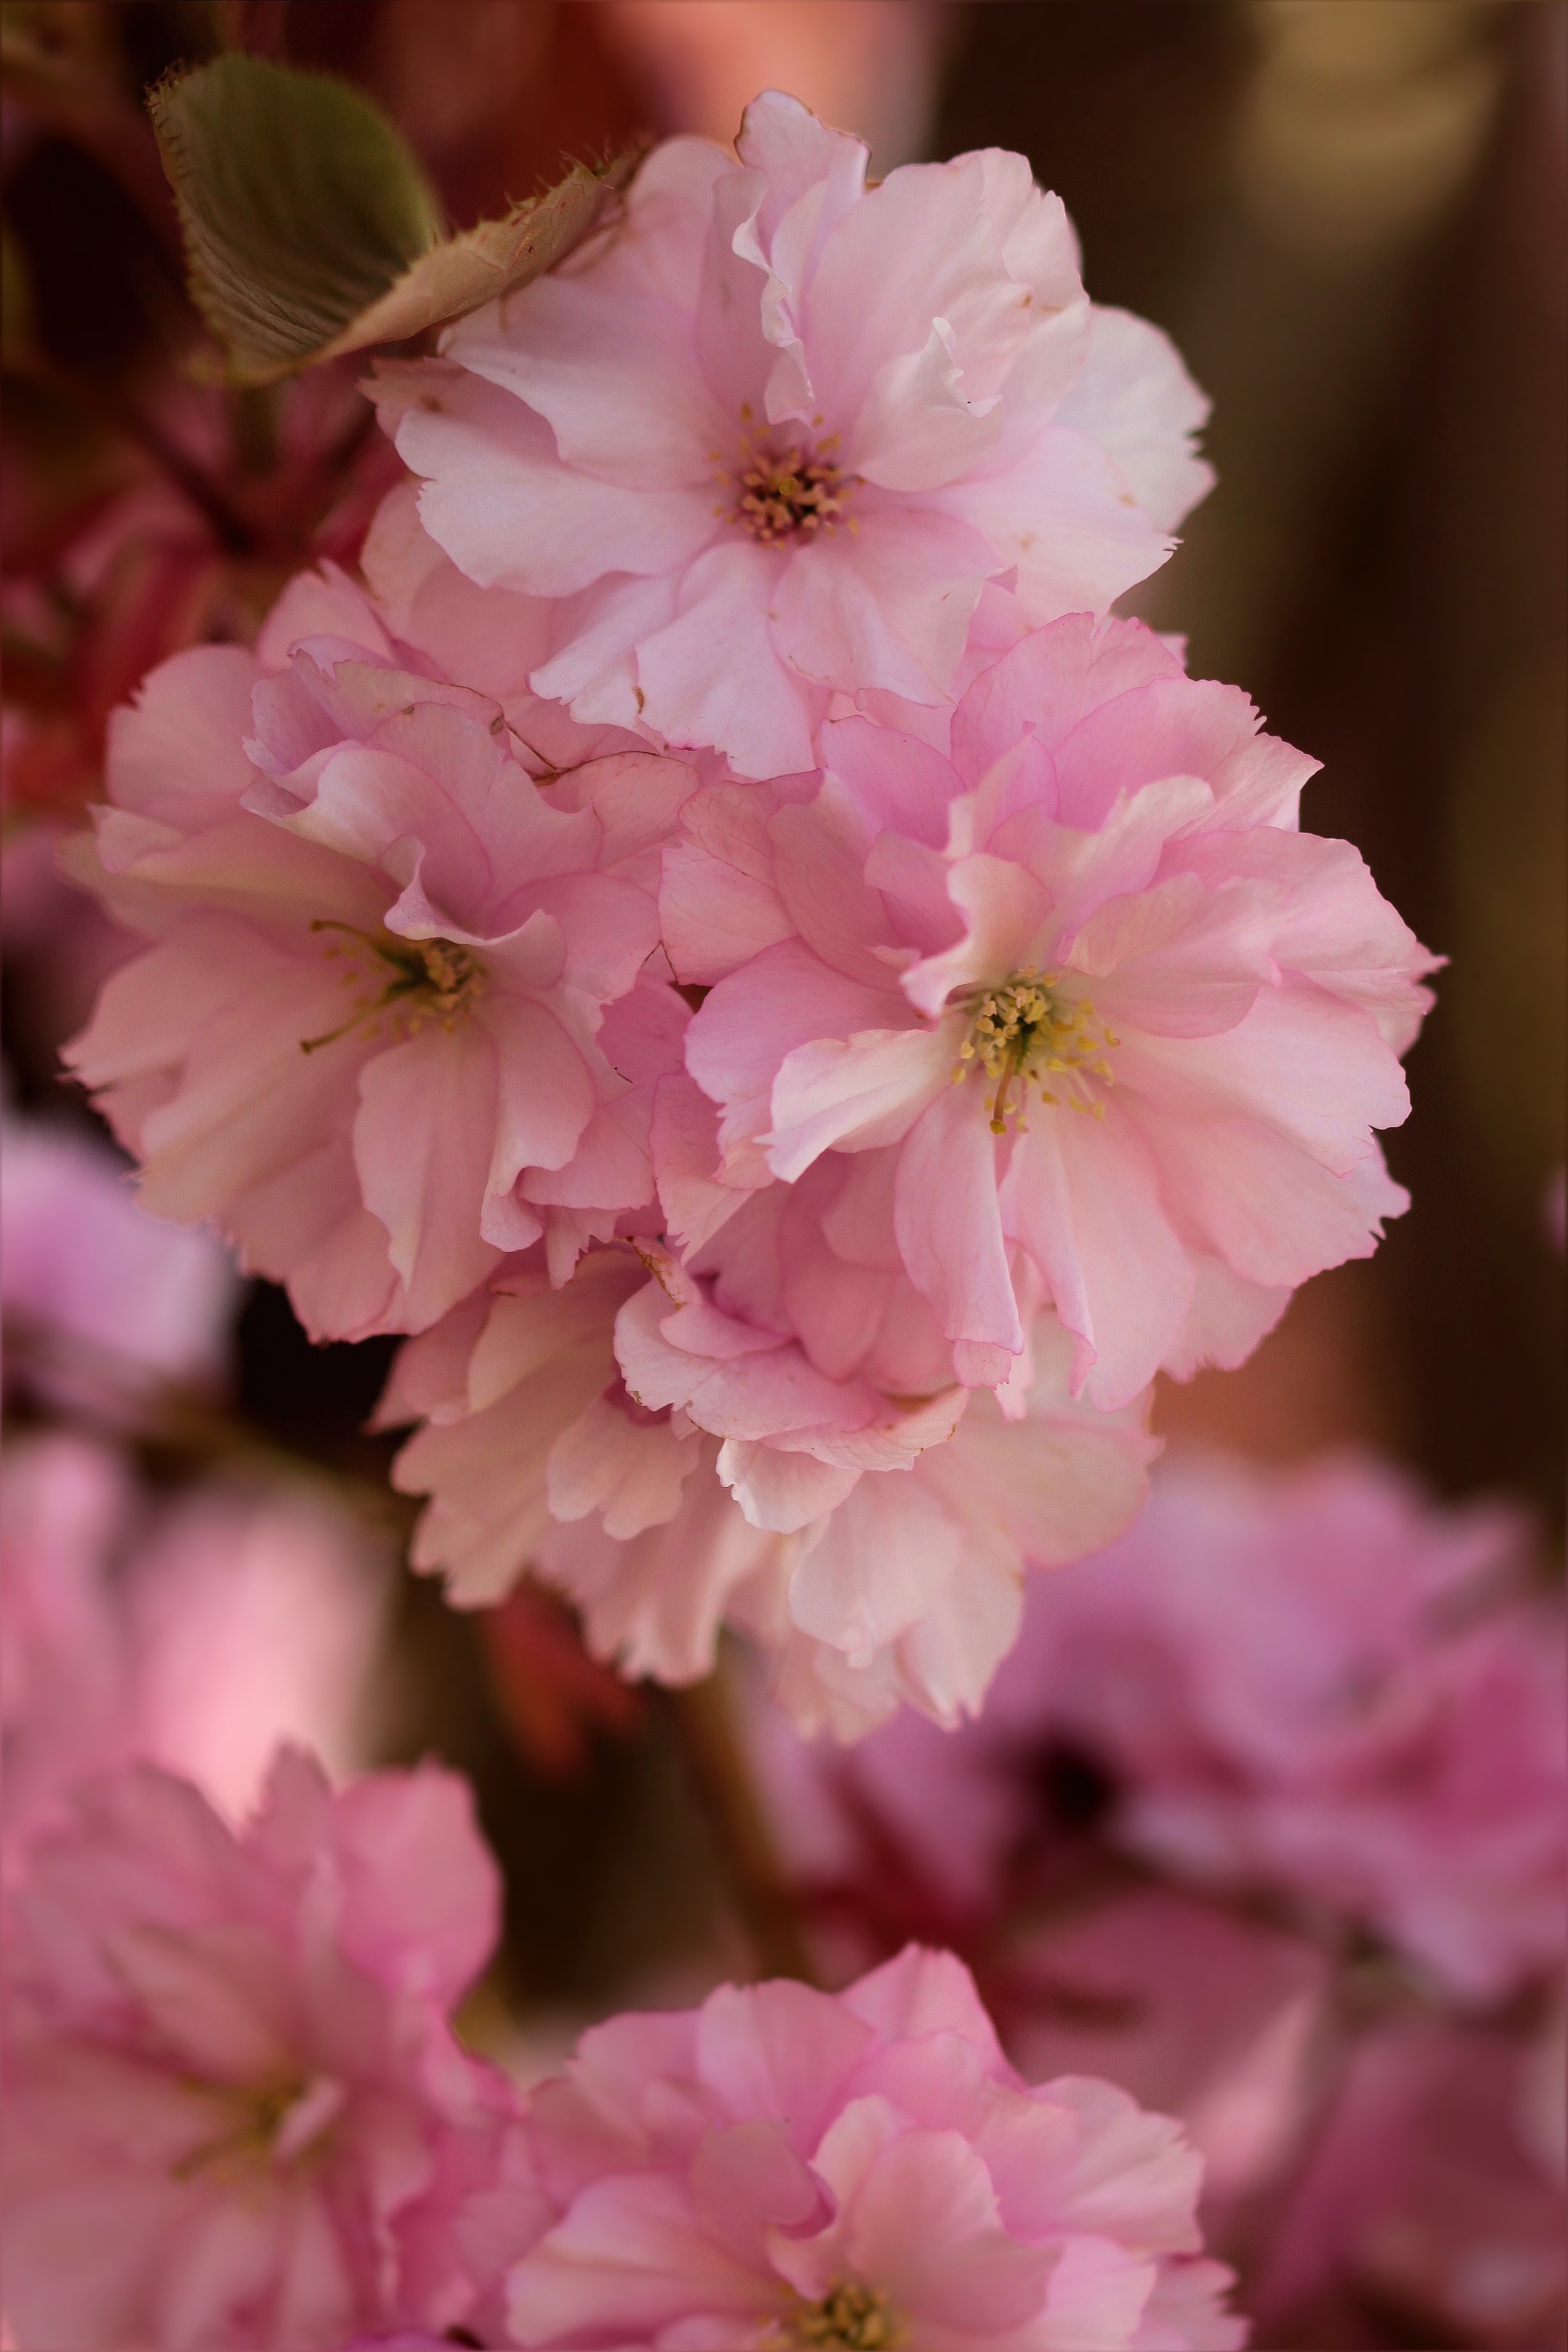
branch, blossom, plant, fruit, flower, petal, food, spring, produce, pink, flora, cherry blossom, macro photography, flower tree, flowering plant, rose family, japanese cherry, land plant